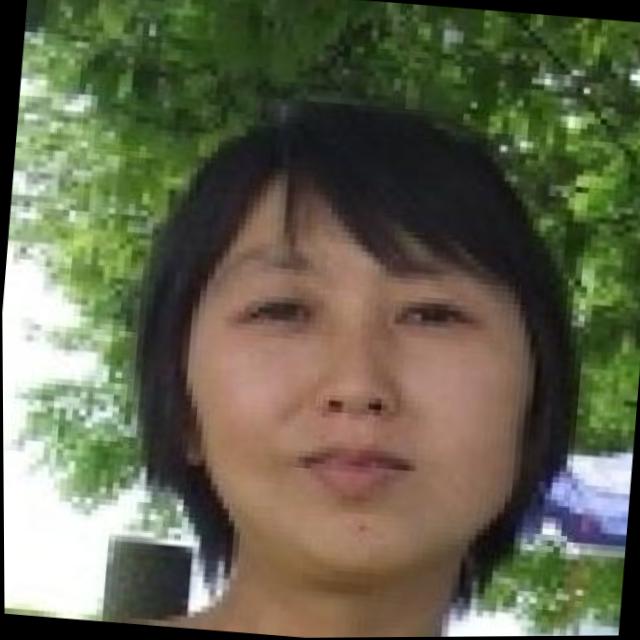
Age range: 21-44